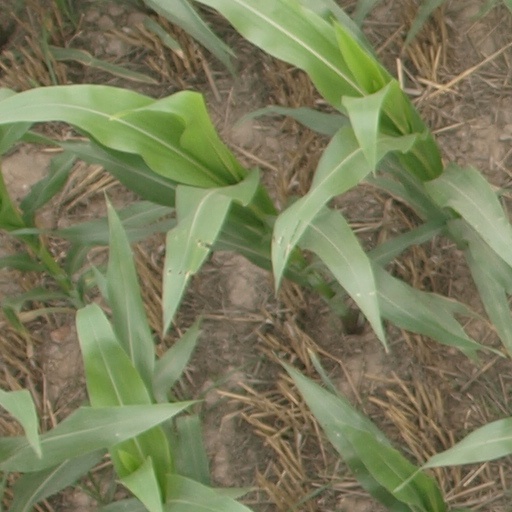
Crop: maize; corn